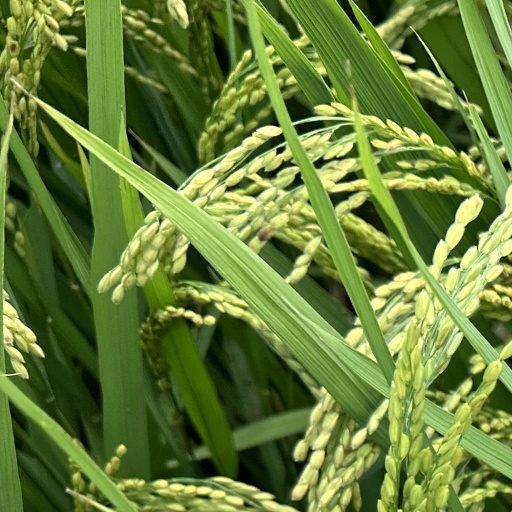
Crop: rice